Daniel M'Naghten

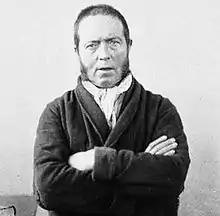
Daniel M'Naghten. Photographed by Henry Hering c 1856

Daniel M'Naghten (sometimes spelt McNaughtan or McNaughton; 1813 – 3 May 1865) was a Scottish woodturner who assassinated British civil servant Edward Drummond while suffering from delusions of persecution. Tried for murder, he was found not guilty on the ground of insanity and committed to Bethlem Hospital. Following his trial and its aftermath, his name was given to the legal test of criminal insanity in England and other common law jurisdictions known as the M'Naghten rules.